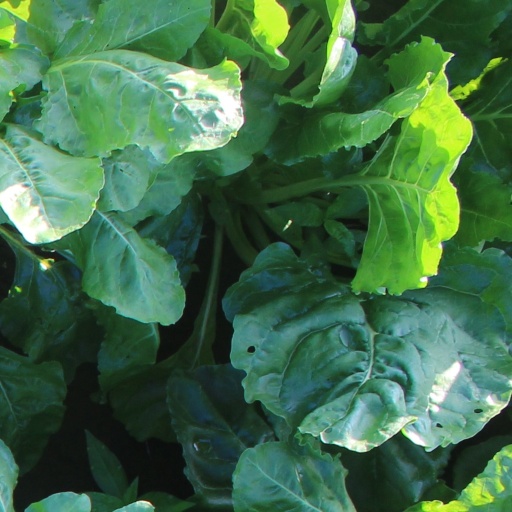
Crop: sugar beet